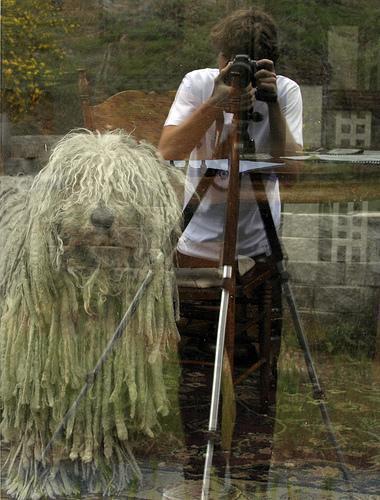
komondor